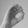
ASL letter: O